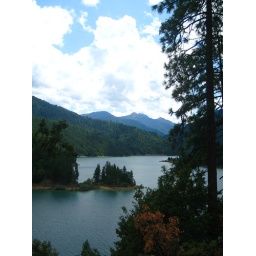
Safely back in our car we drove the winding road along Applegate Lake back toward civilization.